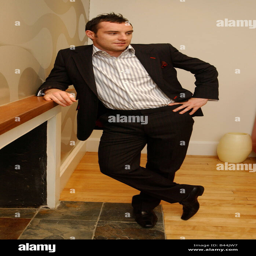
football player seen here wearing a made to measure suit from person